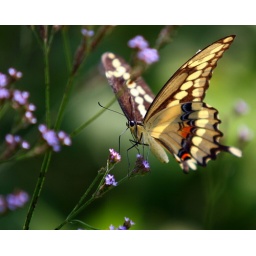
Shot this butterfly at a lake in my neighborhood.